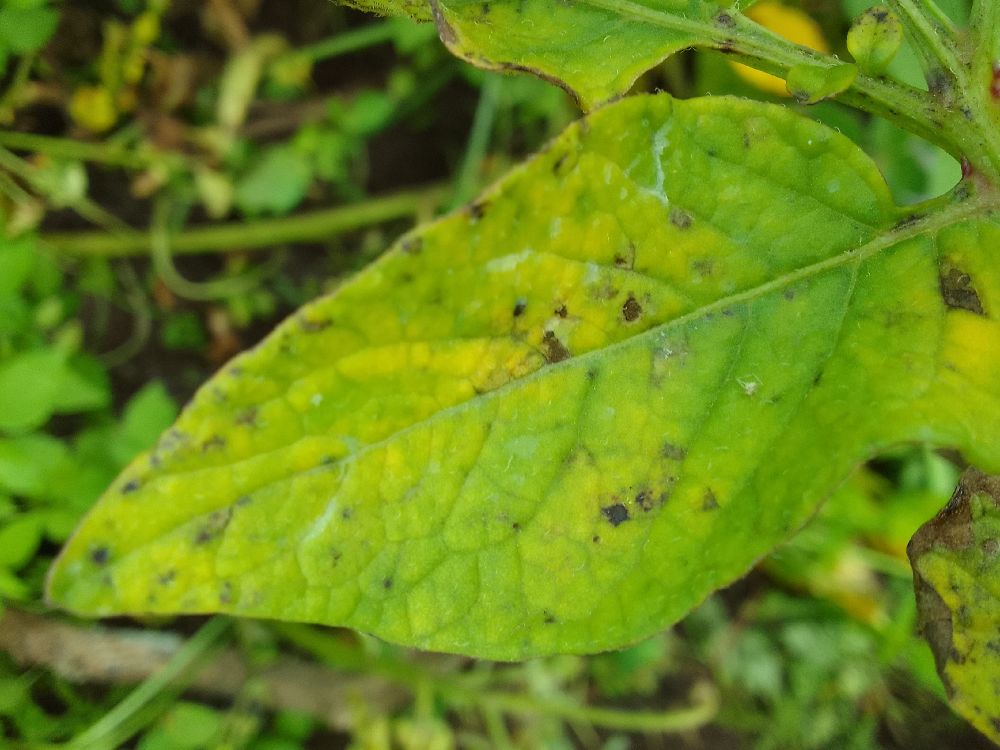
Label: Early blight